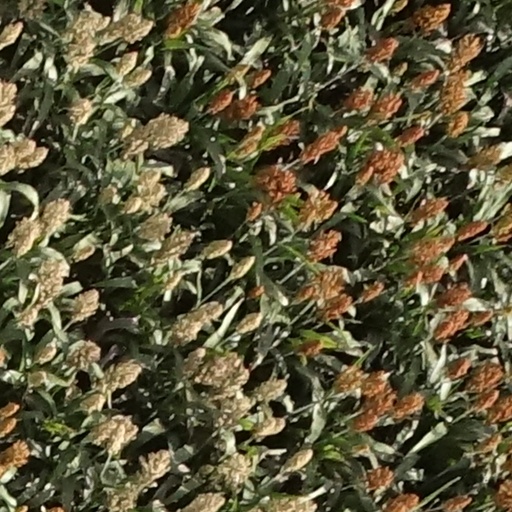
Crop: sorghum